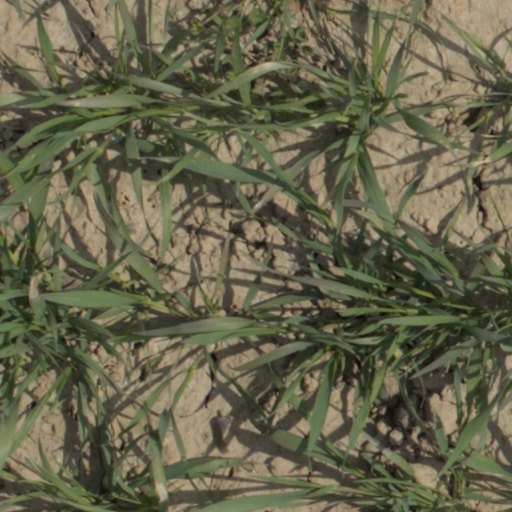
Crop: wheat